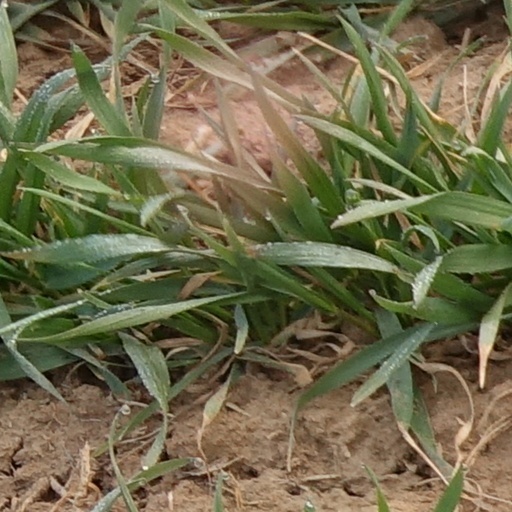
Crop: wheat